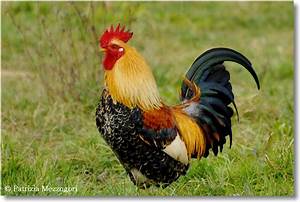
Label: chicken